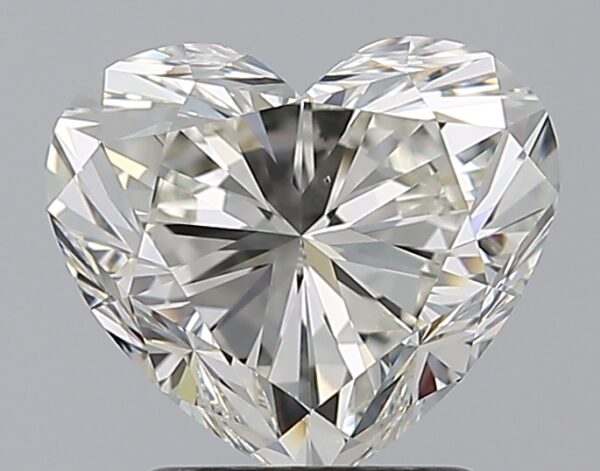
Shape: heart
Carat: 2.01
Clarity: VS1
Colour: I
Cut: EX
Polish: EX
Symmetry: EX
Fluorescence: N
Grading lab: GIA
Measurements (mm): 7.5 x 8.57 x 5.1